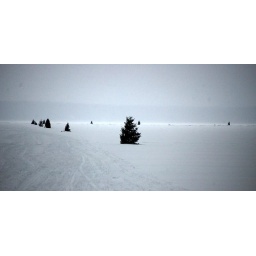
ice road to mackinac island, marked by christmas trees